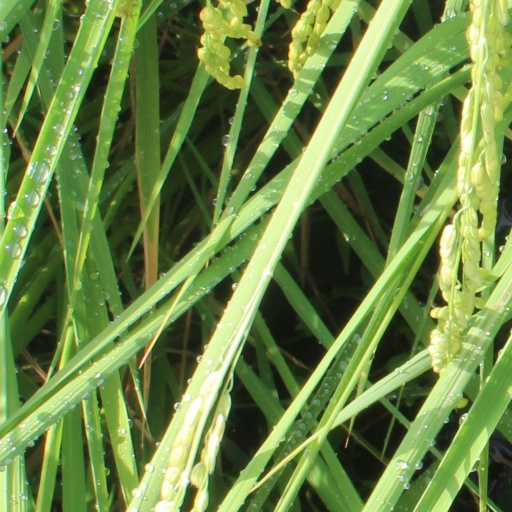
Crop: rice